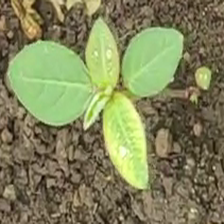
Weed species: Moti_dudhi(Euphorbia_geneculata_L)